Sagging (fashion)

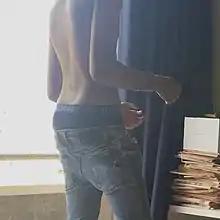
A man sagging his jeans

Sagging is a manner of wearing trousers that so that the top of the trousers or jeans is significantly below the waist, sometimes revealing much of the wearer's underpants.